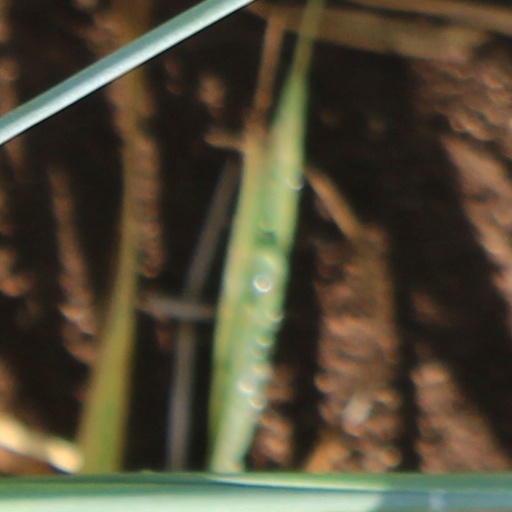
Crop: wheat